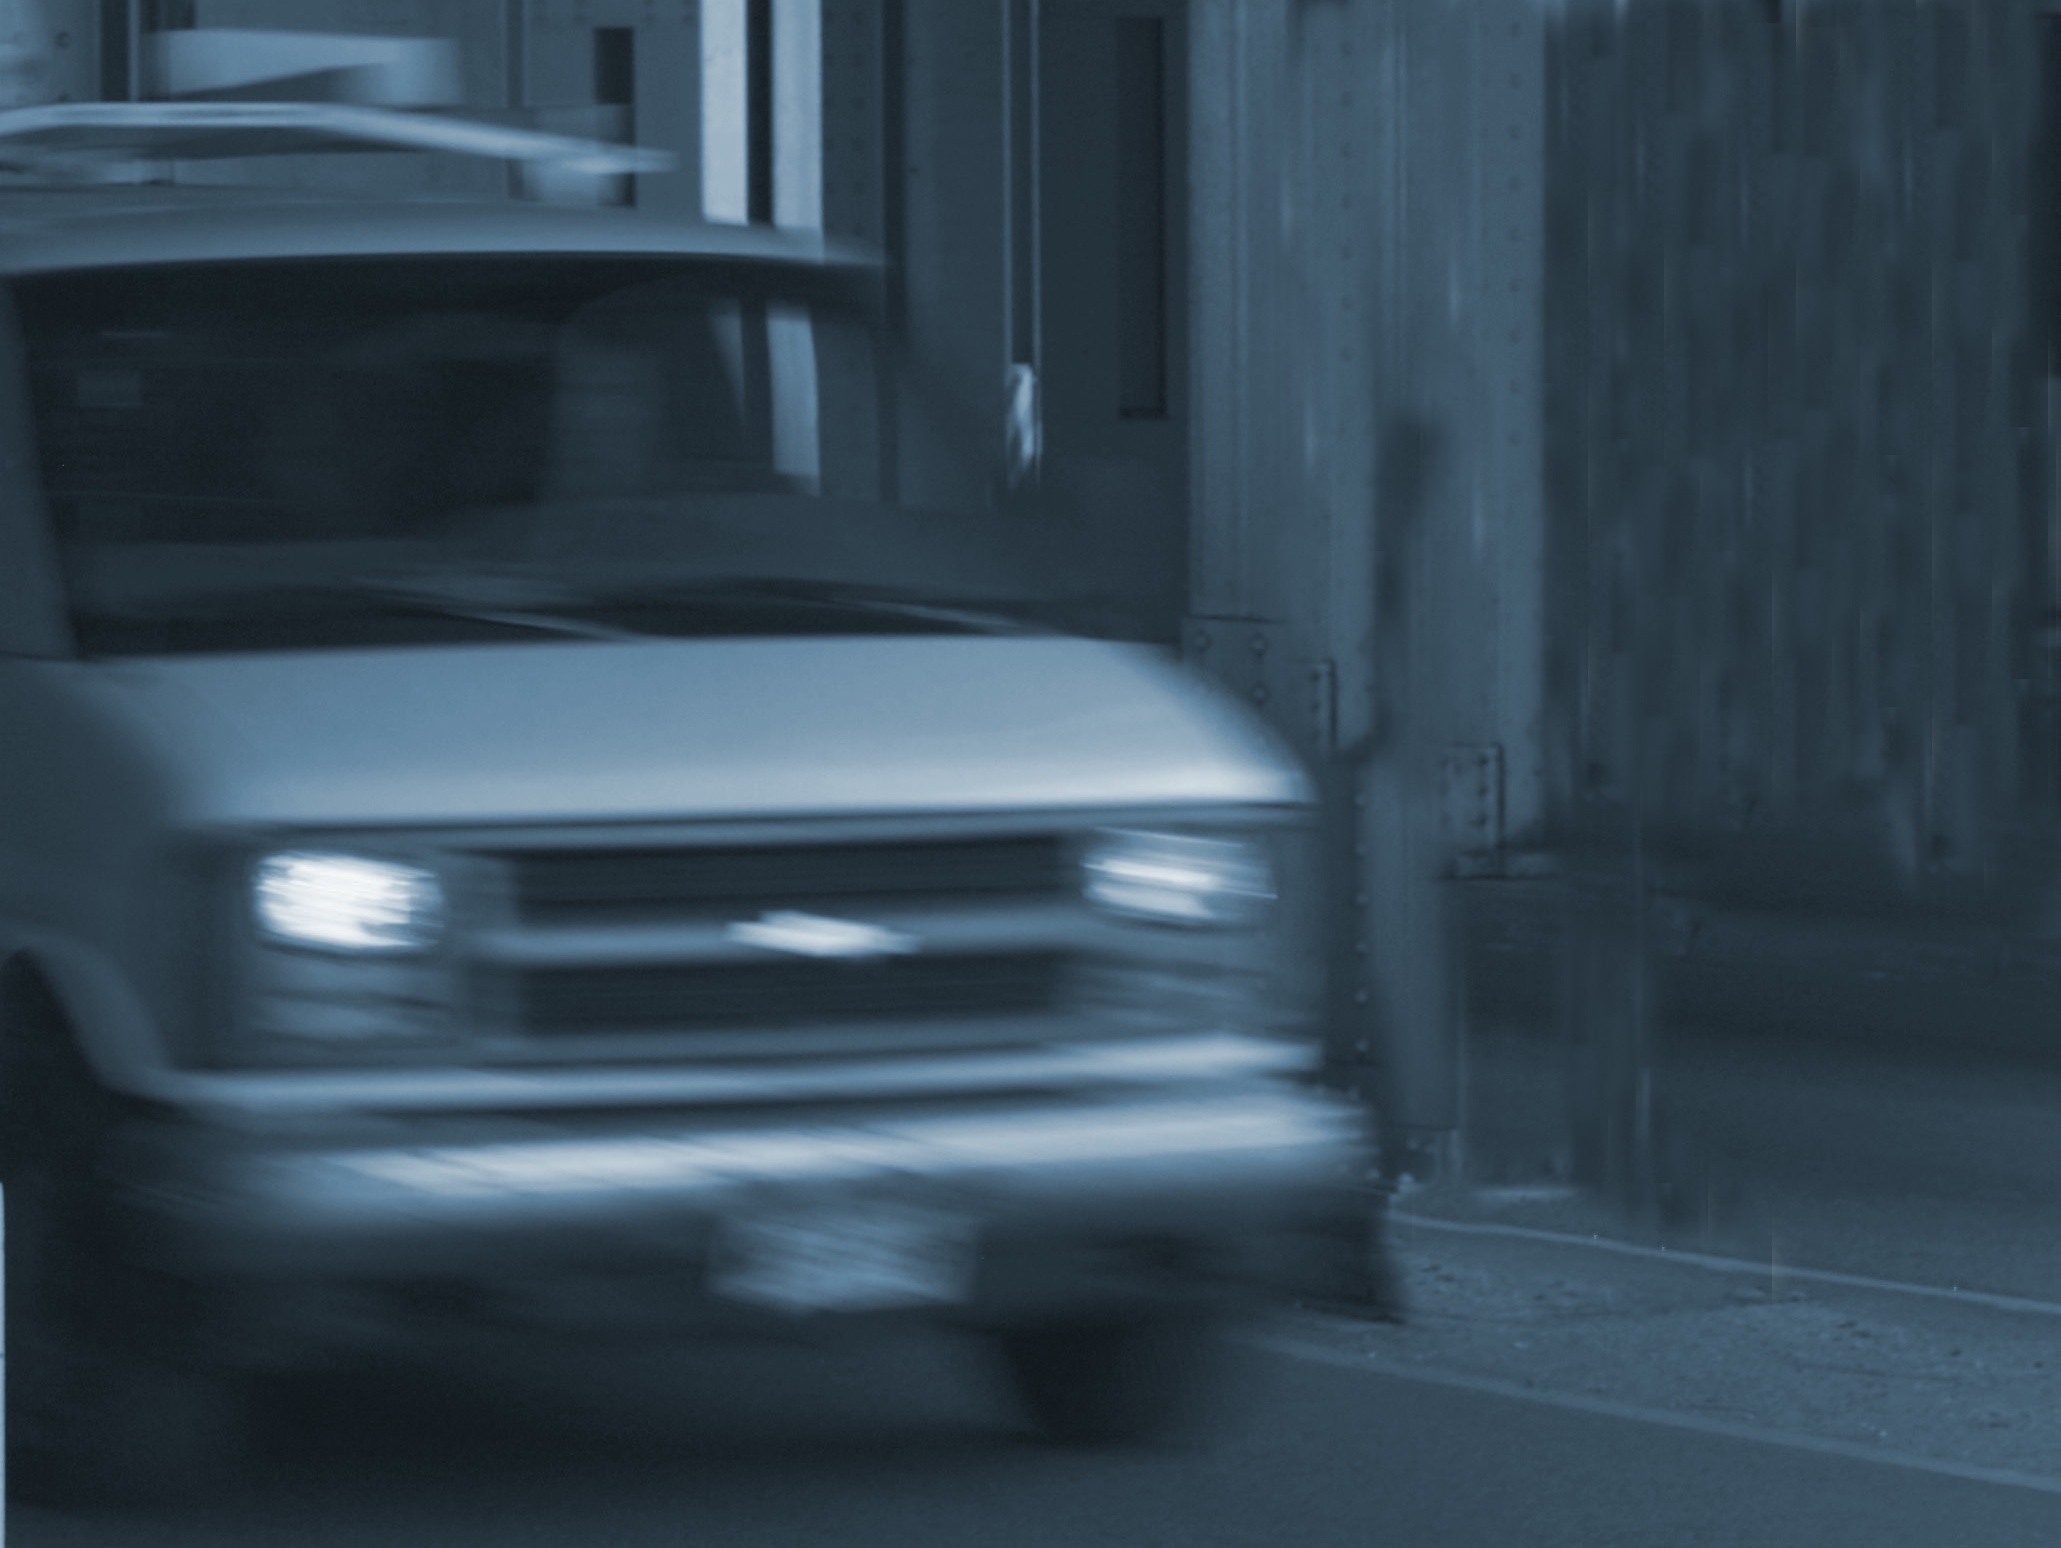
car, wheel, van, truck, vehicle, bumper, ford, odyssey, coto, screenshot, automobile make, automotive exterior